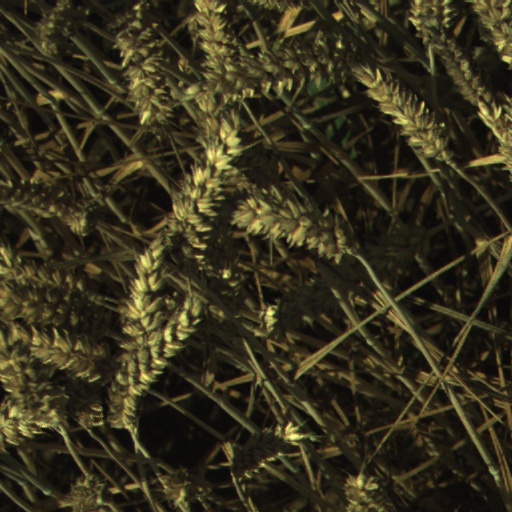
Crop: wheat